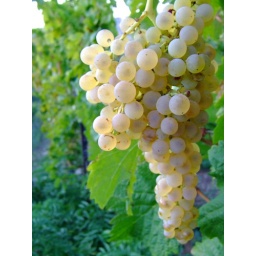
Mystery white grapes in Umbria.